El Lissitzky

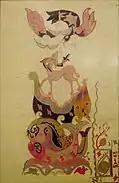
Embroidery by Polina Khentova after Lissitzky's copies of motifs from the Mohilev synagogue.

On 17 January 1920, Malevich and Lissitzky co-founded short-lived "Molposnovis" group (Young followers of a new art), a proto-suprematist association of artists. After a brief and stormy dispute and two rounds of renaming, the group reemerged as UNOVIS (Exponents of the New Art) in February.